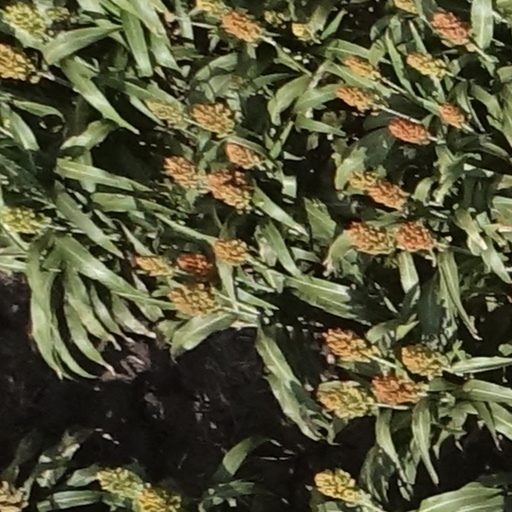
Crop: sorghum